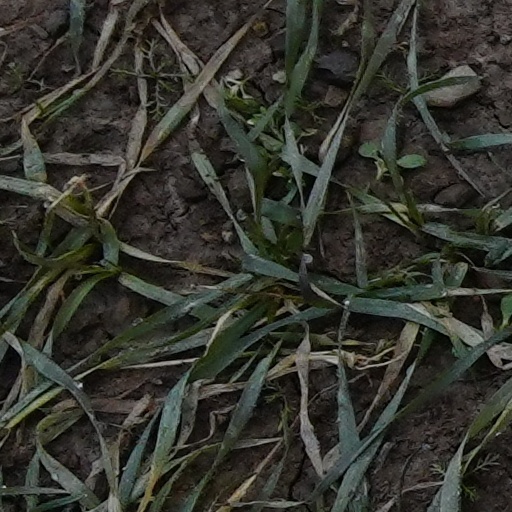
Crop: wheat